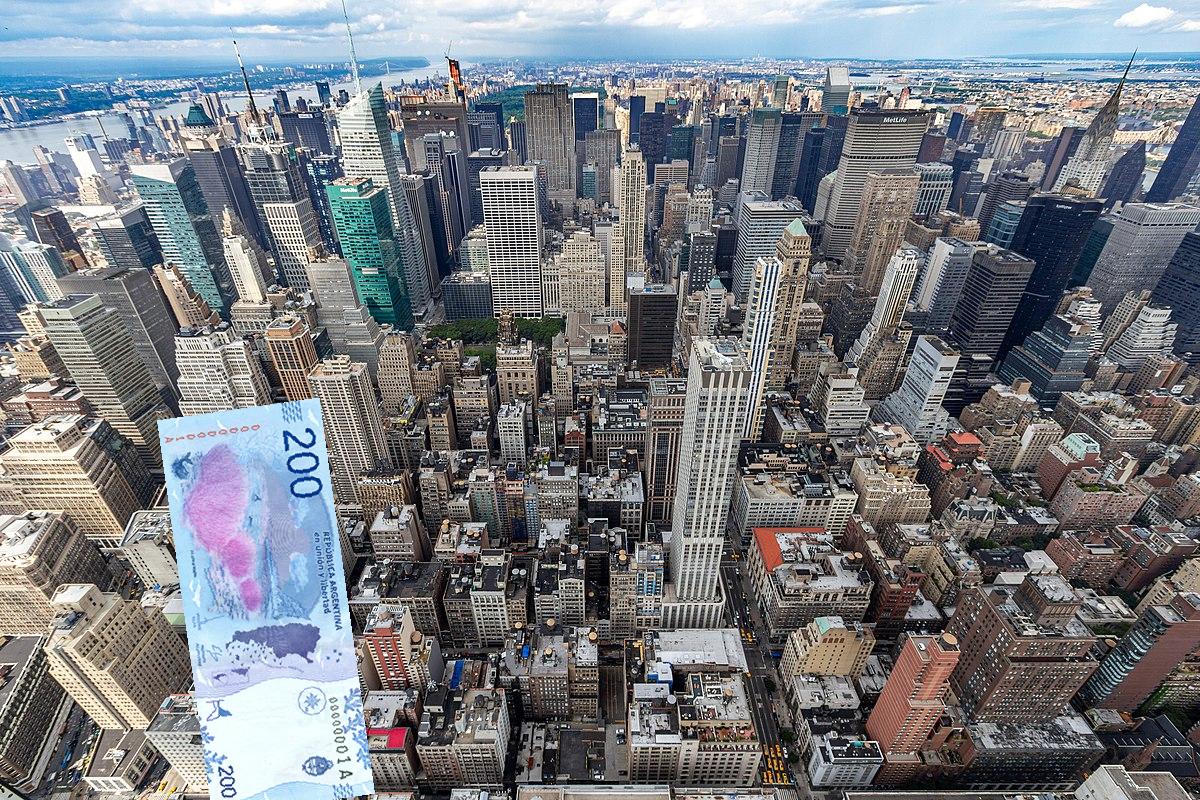
Denominación: 200